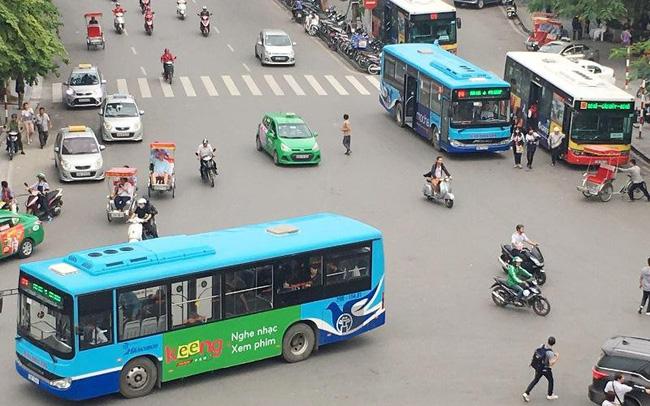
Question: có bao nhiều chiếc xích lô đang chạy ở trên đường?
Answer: bốn chiếc